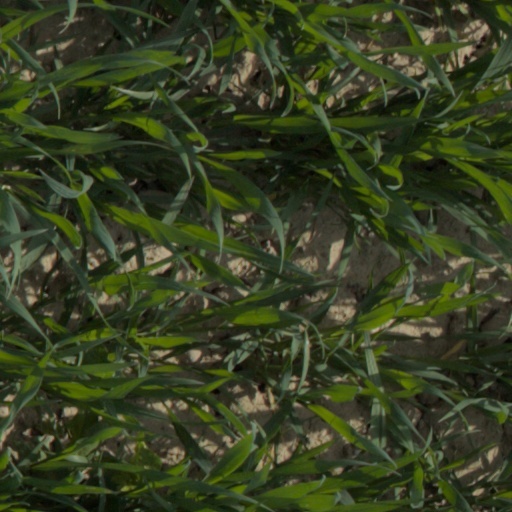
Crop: wheat